1345

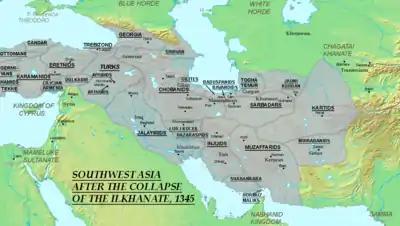
Map showing the political situation in southwest Asia in 1345, ten years after the death of Abu Sa'id. The Jalayirids, Chobanids, Muzaffarids, Injuids, Sarbadars and Kartids took the Ilkhanate's place as the major powers in Iran.

The Ilkhanate had been declining rapidly since 1335, when Abu Sa'id died without an heir. Since then, various factions, including the Chobanids and the Jalayirids, had been competing for the Ilkhan throne. Hassan Kuchak, a Chobanid prince, was murdered late in 1343. Surgan, son of Sati Beg, the sister of Abu Sa'id, found himself competing for control of the Chobanid lands with the late ruler's brother Malek Ashraf and his uncle Yagi Basti. When he was defeated by Malek Asraf, he fled to his mother and stepfather. The three of them then formed an alliance, but when Hasan Buzurg (Jalayirid) decided to withdraw the support he promised, the plan fell apart, and they fled to Diyarbakır. Surgan was defeated again in 1345 by Malek Asraf and they fled to Anatolia. Coinage dating from that year appears in Hesn Kayfa in Sati Beg's name; this is the last trace of her. Surgan moved from Anatolia to Baghdad, where he was eventually executed by Hasan Buzurg; Sati Beg may have suffered the same fate, but this is unknown.